Scherzos (Chopin)

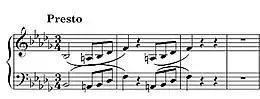

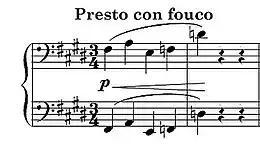

The Scherzo No. 3 in C-sharp minor, Op. 39, was composed 1838–1839, begun in the Valldemossa Charterhouse, Mallorca.